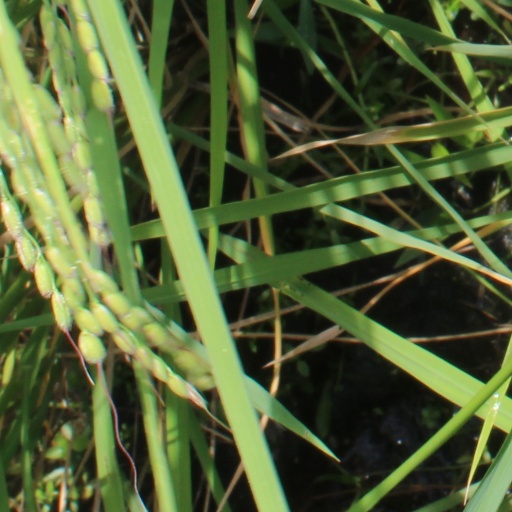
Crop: rice